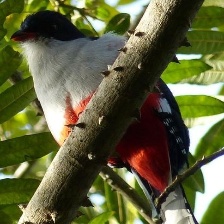
Species: CUBAN TROGON
Scientific name: PRIOTELUS TEMNURUS